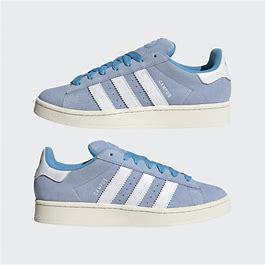
Brand: Adidas
Model: Campus 00S